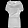
Label: T - shirt / top